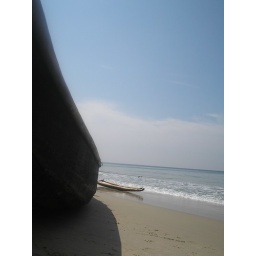
on a beach in india it was a fishing boat